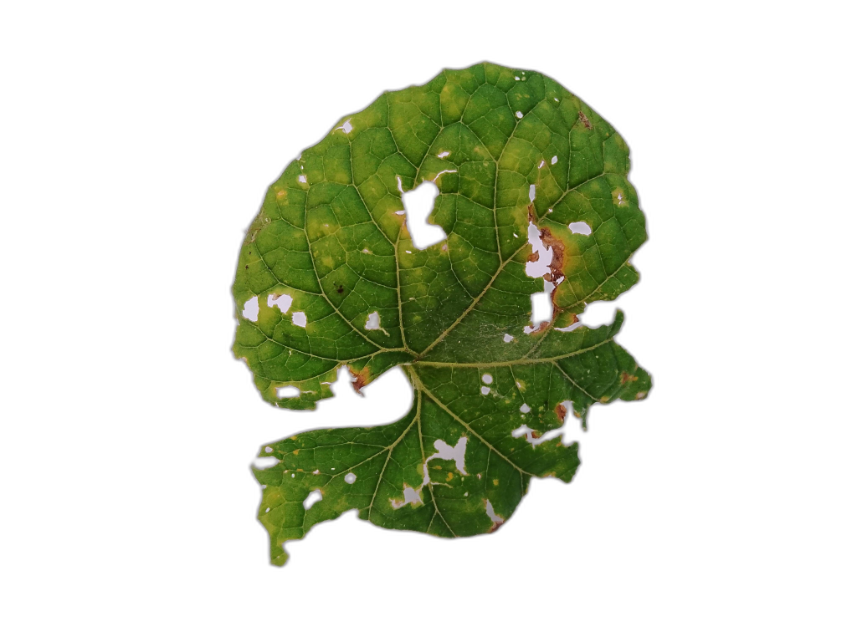
Crop: Zucchini
Label: Insect_Damage